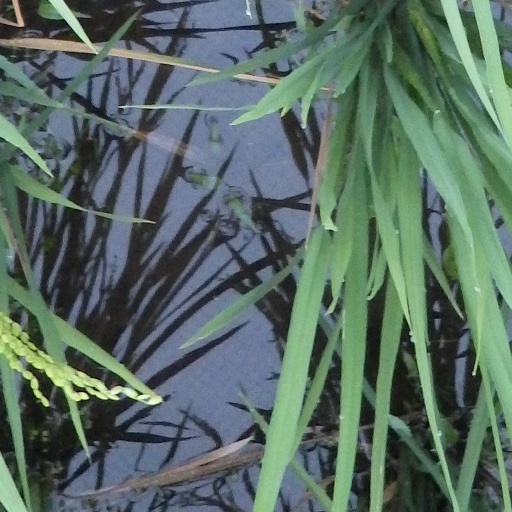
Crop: rice